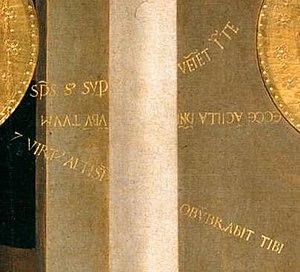
L'Annonciation de Cortone est une œuvre de Fra Angelico, conservée au Musée diocésain de Cortone.